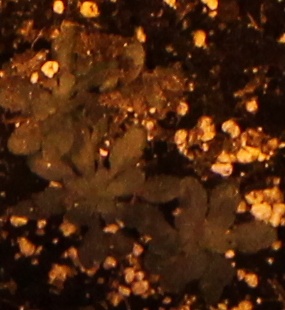
Label: Horseweed